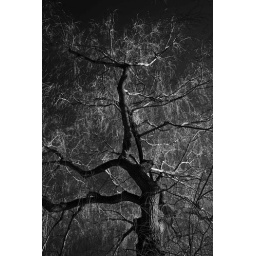
A bare tree in the heart of Boston Common